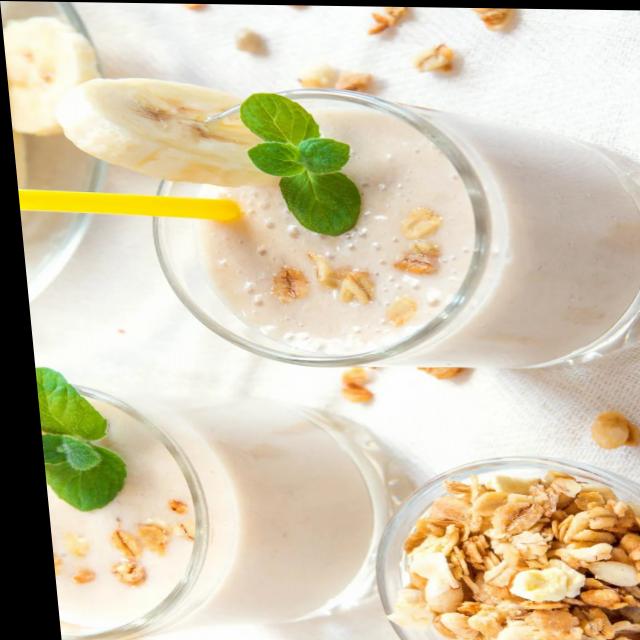
Dish: lassi